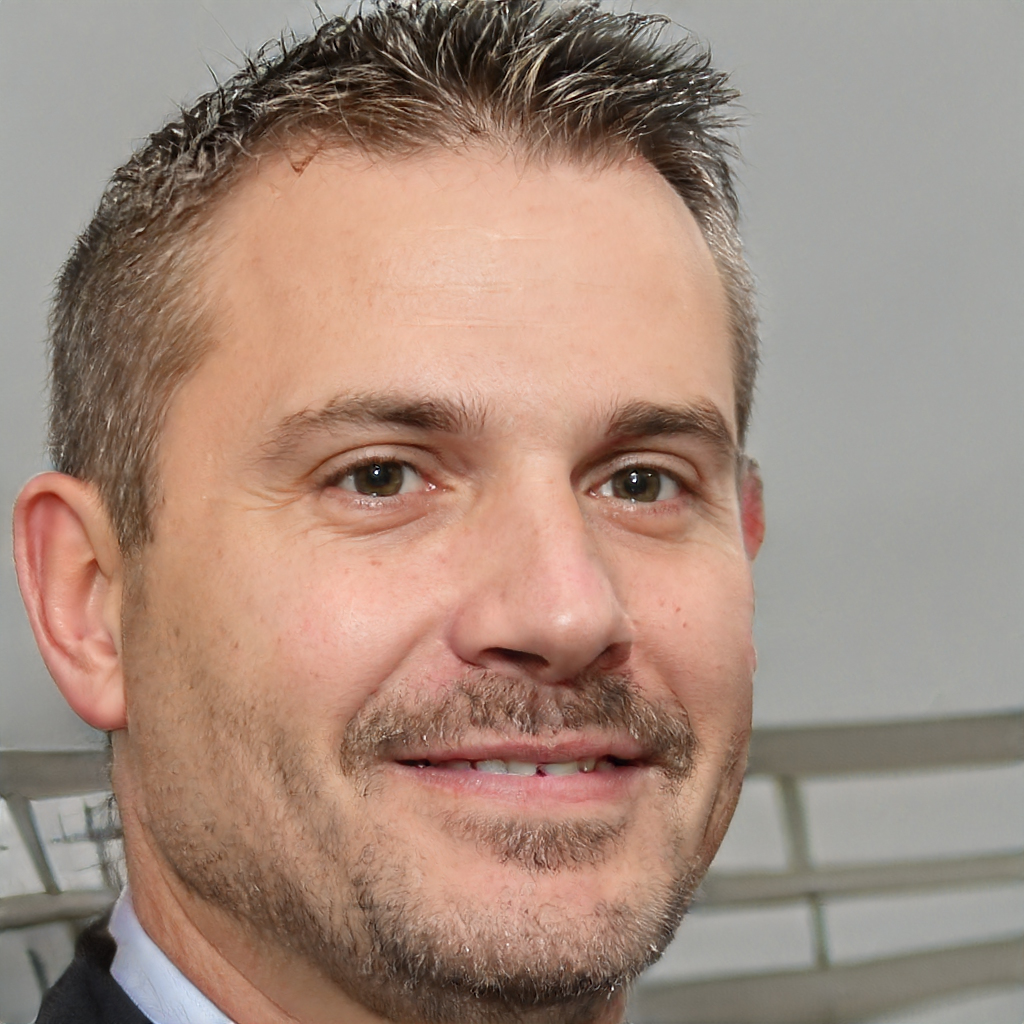
Gender: Male